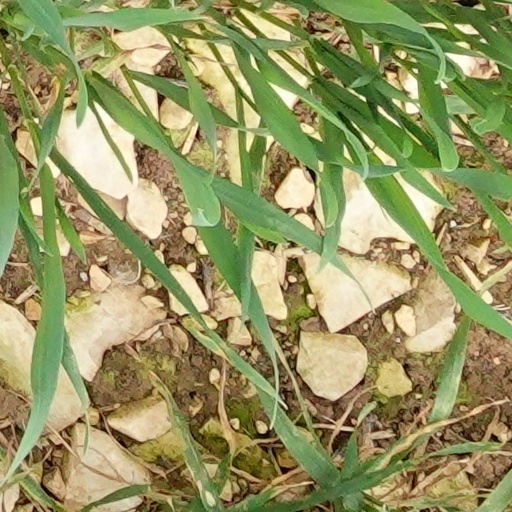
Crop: wheat